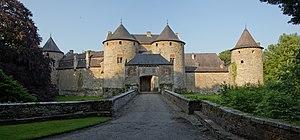
Le château de Corroy-le-Château. This is a photo of a monument in Wallonia, number: 92142-CLT-0008-01